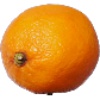
Label: lemon_meyer